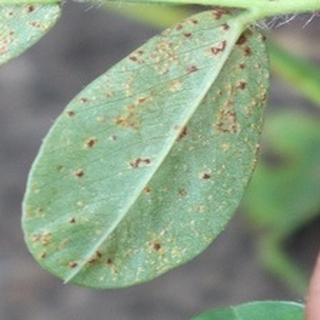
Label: groundnut_rust